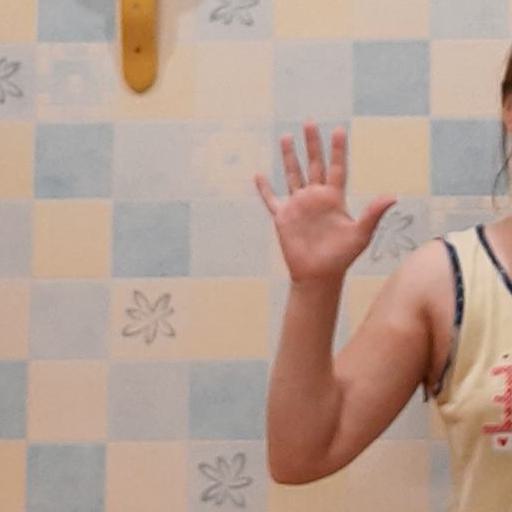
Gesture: palm